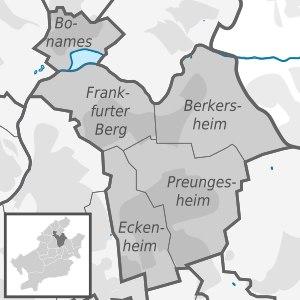
Nord-Ost ou, en forme longue, Frankfurt-Nord-Ost est un arrondissement de Francfort-sur-le-Main.